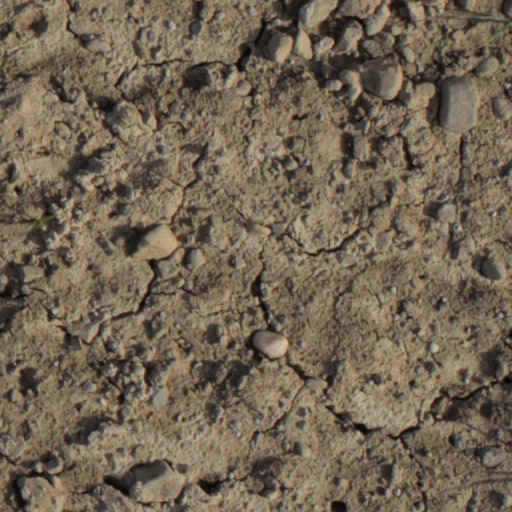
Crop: wheat